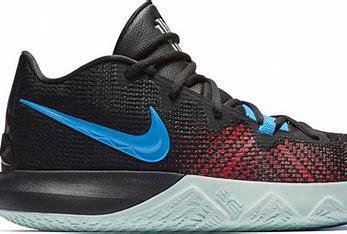
Brand: Nike
Model: Kyrie Flytrap 5